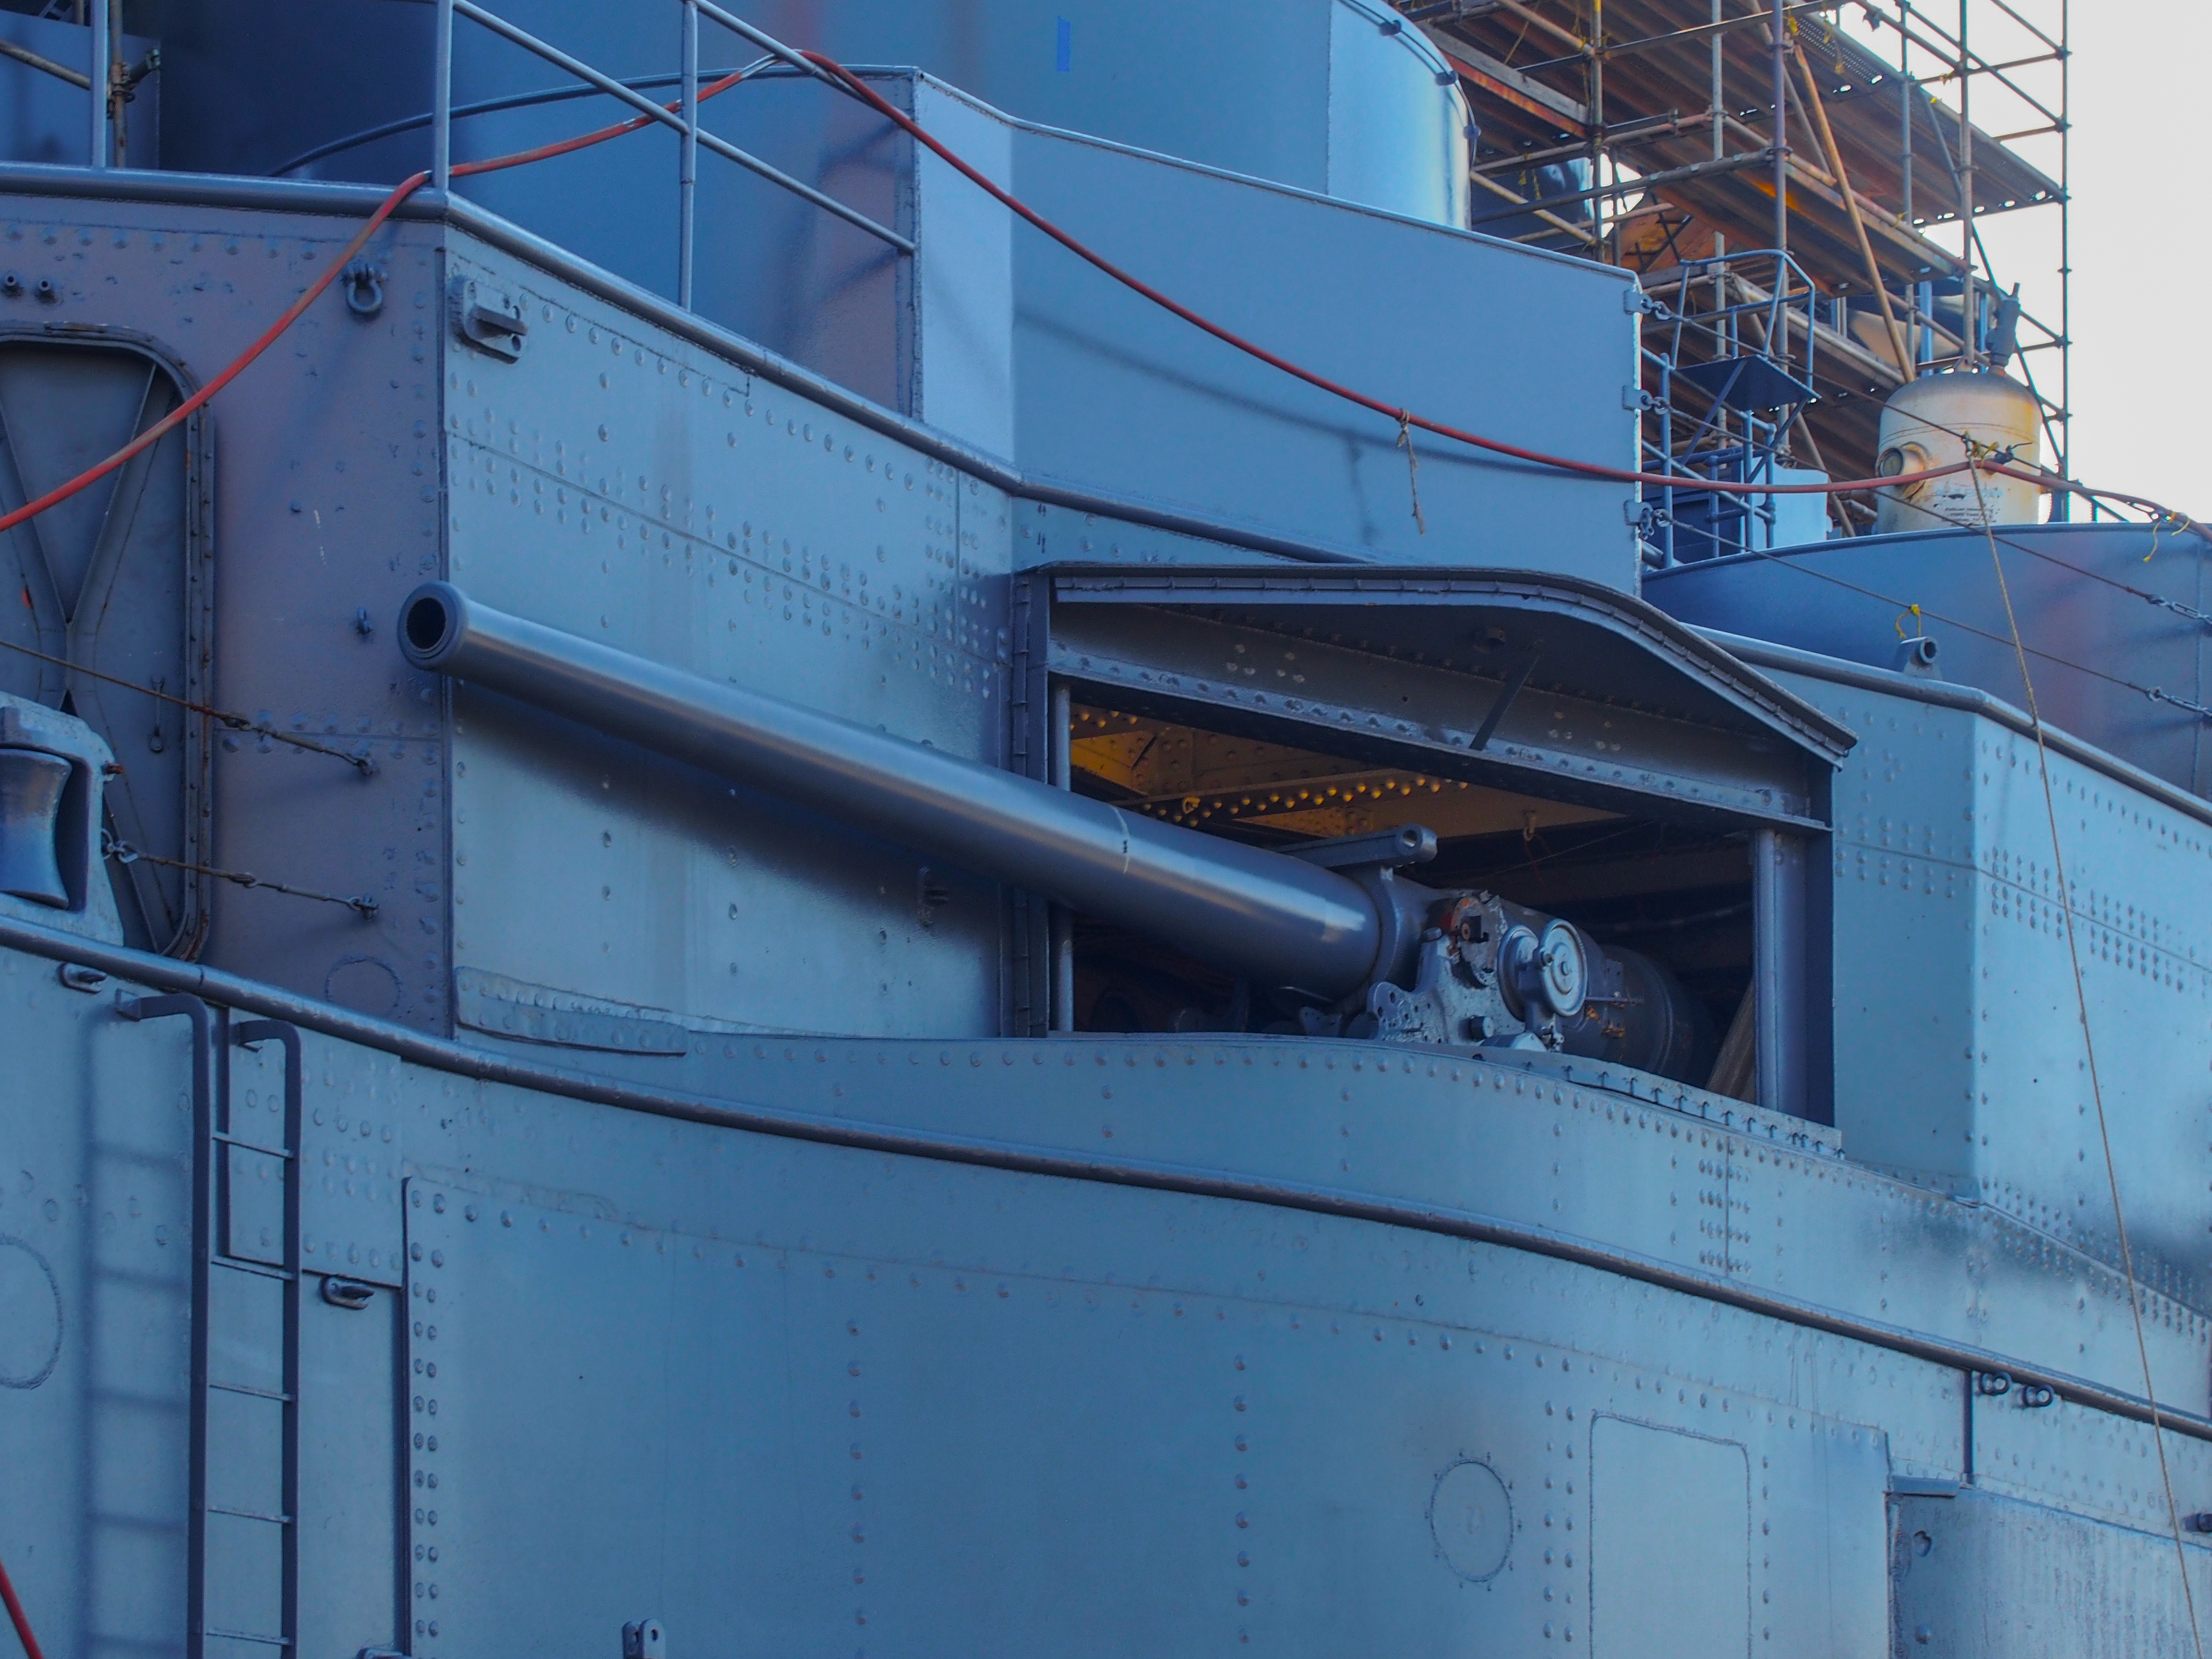
metal, rivets, naval ship, watercraft, ship, naval architecture, boat, navy, battleship, gun turret, destroyer, dreadnought